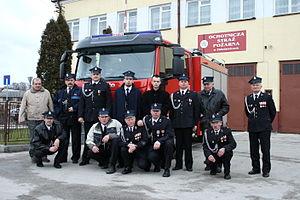
Zbludowice est une localité polonaise de la gmina de Busko-Zdrój, située dans le powiat de Busko en voïvodie de Sainte-Croix.